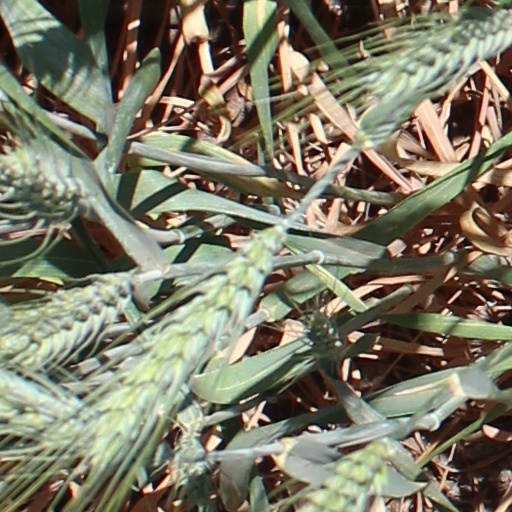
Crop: wheat